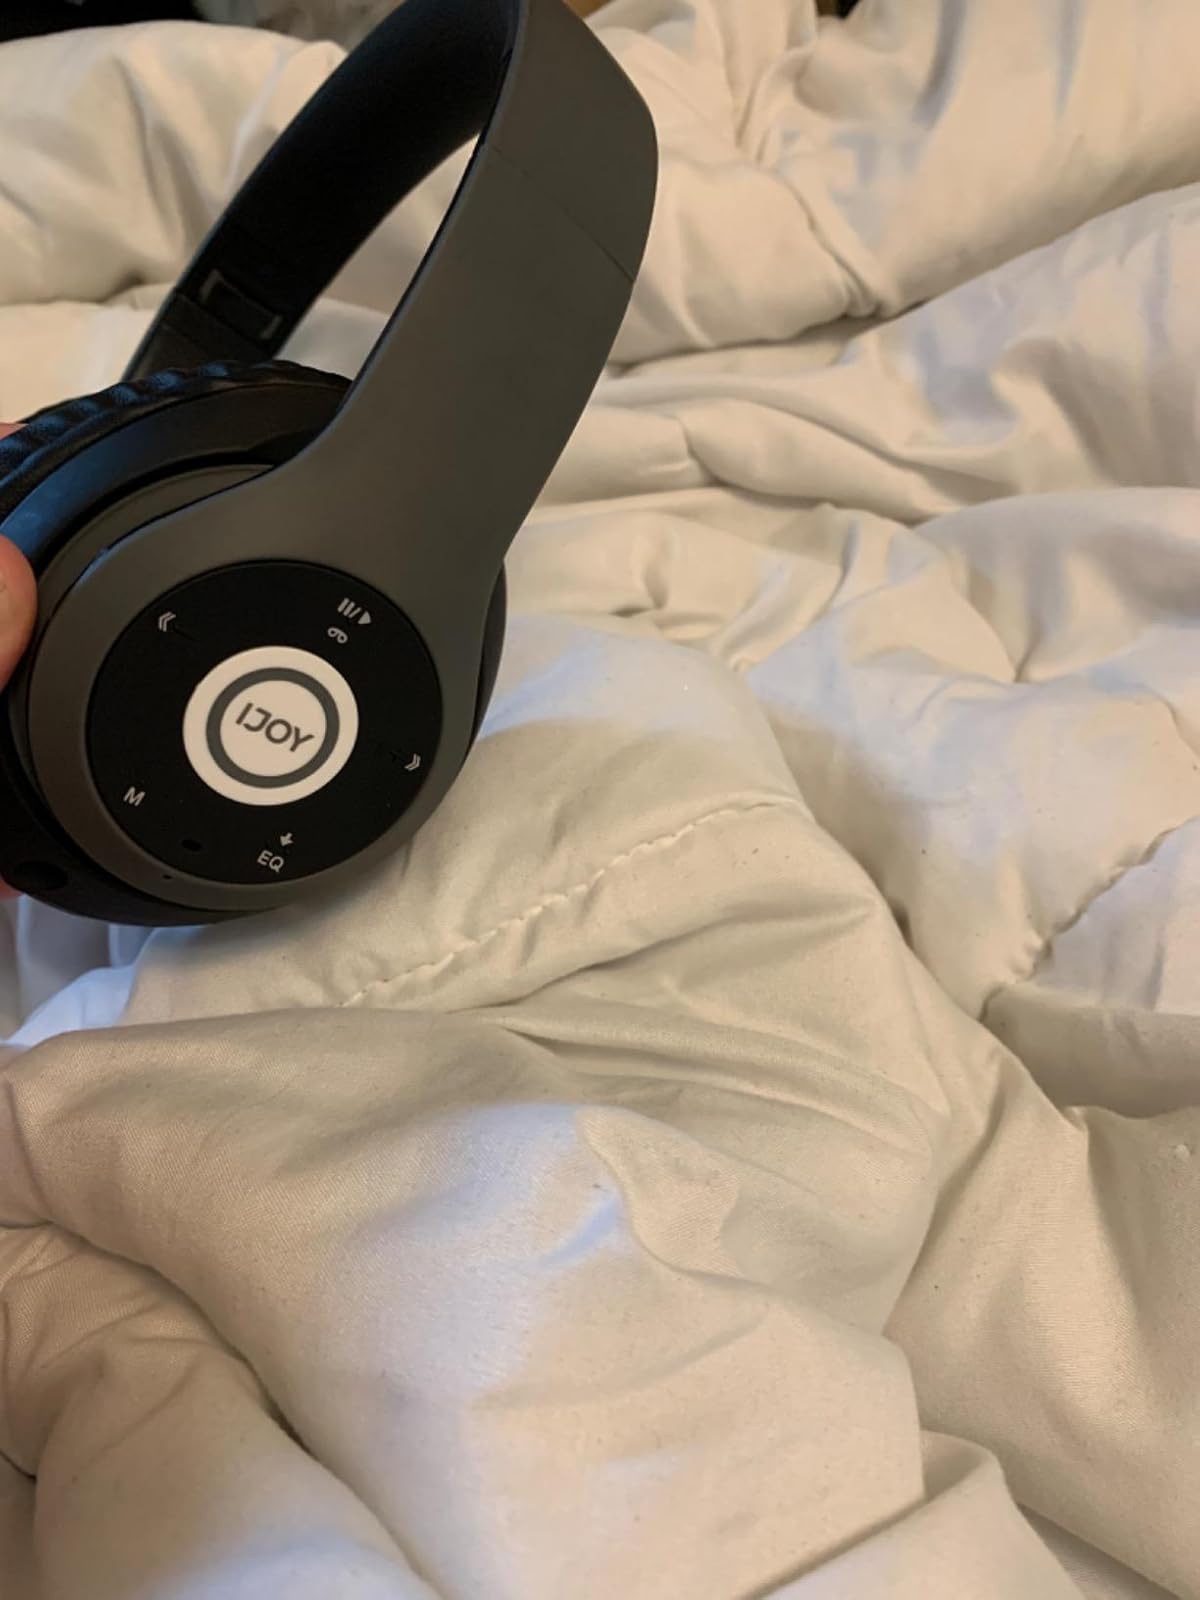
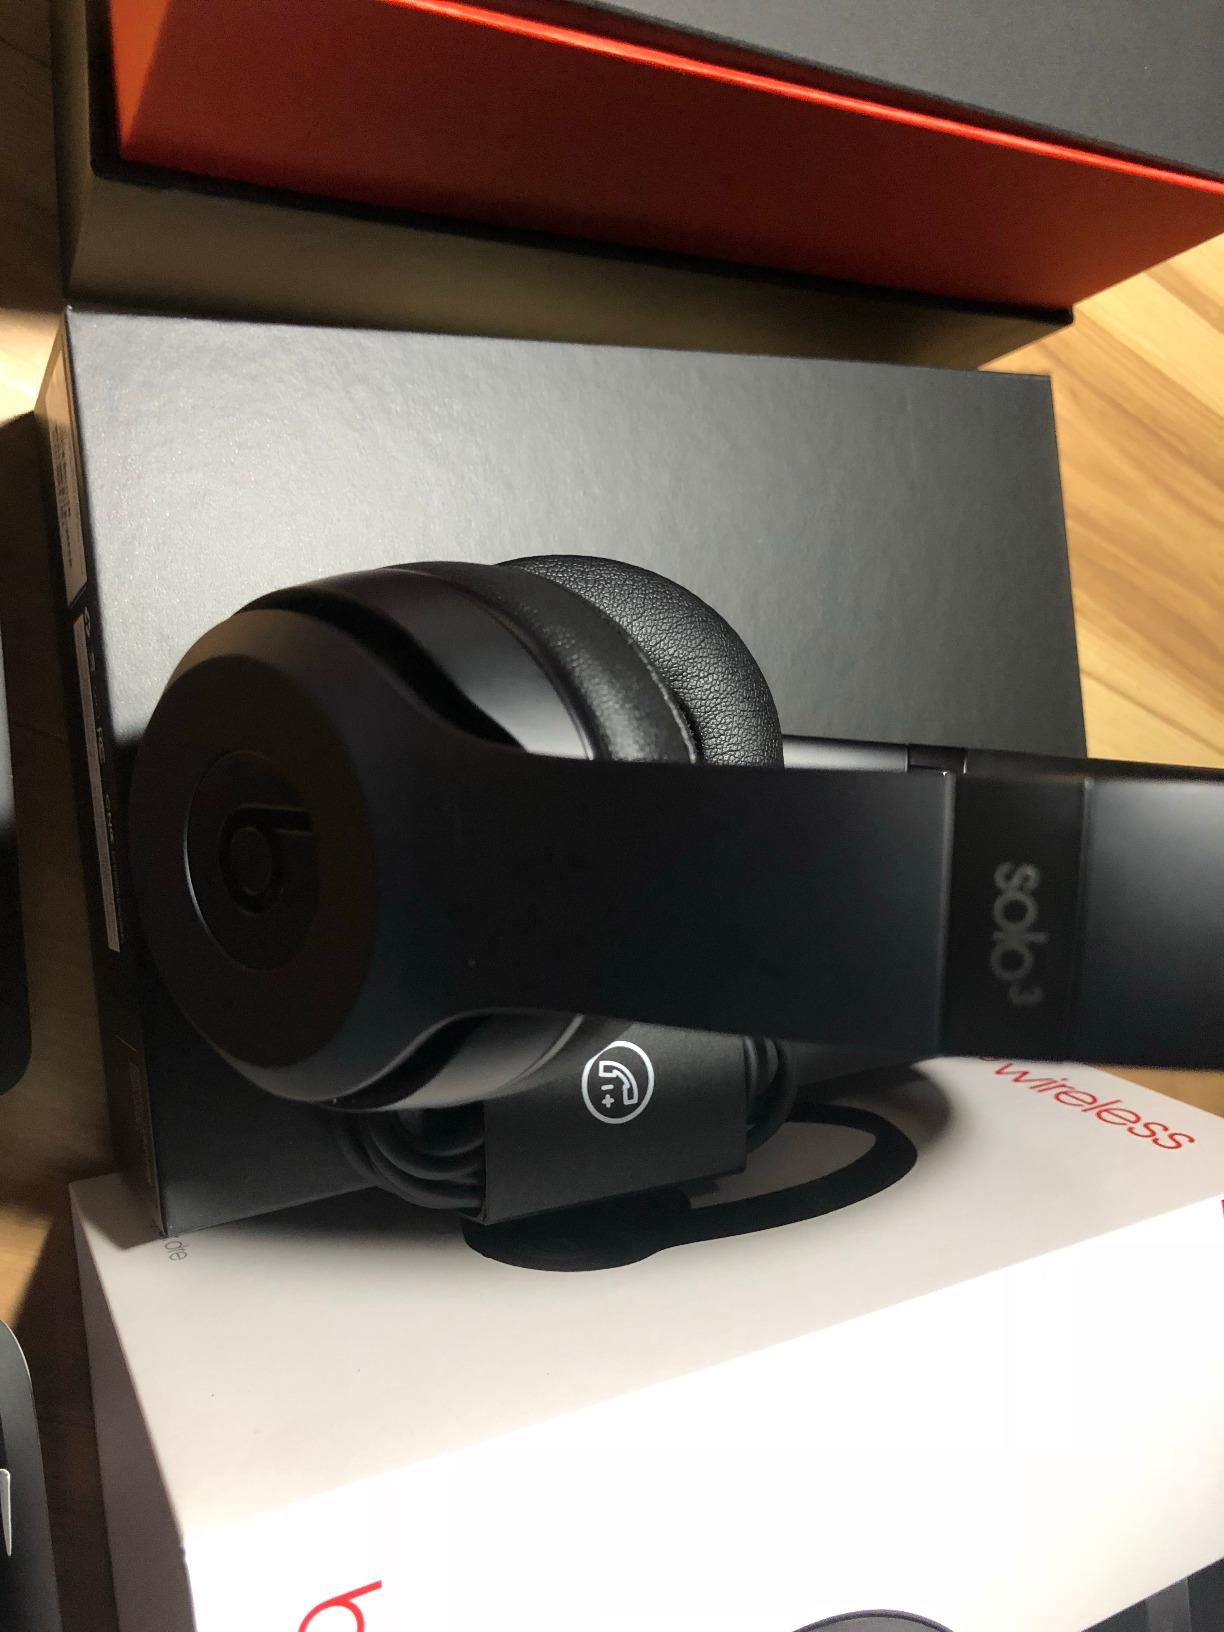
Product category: headphones
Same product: no